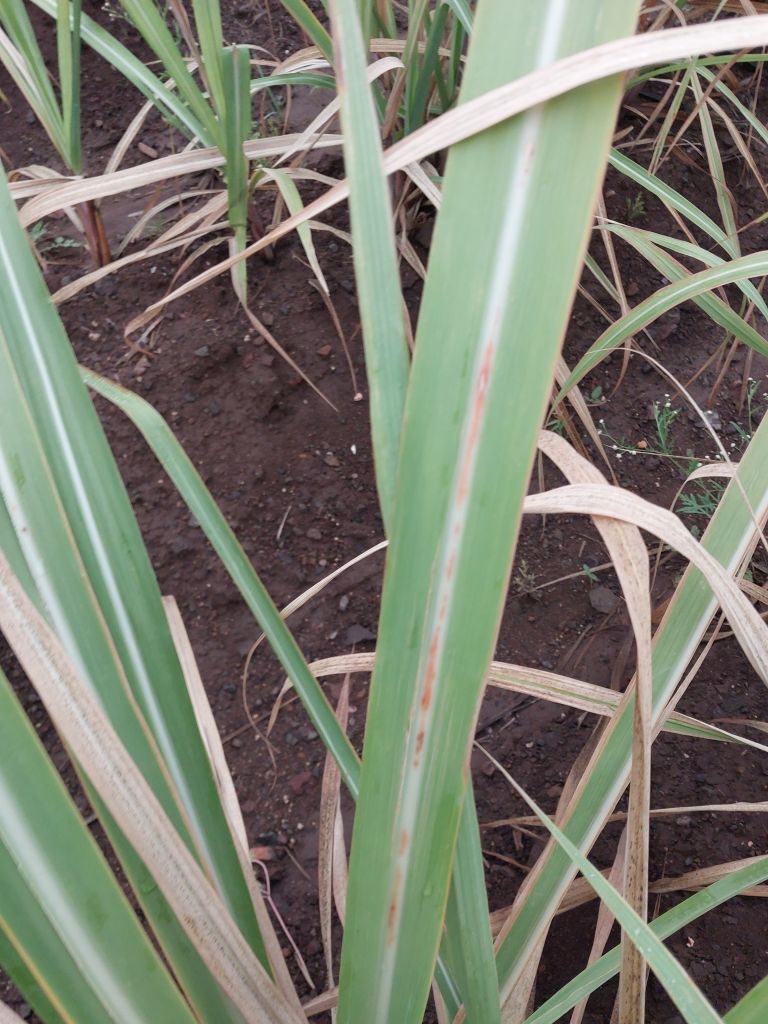
Label: Brown Spot